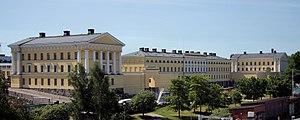
La Caserne maritime est un ensemble de bâtiments situé dans le quartier Katajanokka à Helsinki en Finlande.
L'architecture de la Finlande a une histoire de plus de 800 ans et, alors que jusqu'à l'époque moderne, l'architecture était fortement influencée par les courants des deux nations voisines de la Finlande, à savoir la Suède et la Russie, dès le début du XIXᵉ siècle, les influences sont venues directement de l'extérieur. Dans un premier temps, lorsque des architectes étrangers itinérants ont commencé à exercer dans le pays, puis lorsque la profession d'architecte finlandais s'y est établie. L'architecture finlandaise a également contribué de manière significative à plusieurs styles internationaux, tels que le Jugendstil, ou Art nouveau, le classicisme nordique et le fonctionnalisme. Plus particulièrement, les travaux de l'architecte moderniste Eliel Saarinen, l'architecte le plus connu du pays, ont eu une influence considérable à l'échelle mondiale. Mais l'architecte moderniste Alvar Aalto, considéré comme l'une des figures majeures de l'histoire mondiale de l'architecture moderne, est encore plus renommé qu'Eliel Saarinen. Dans un article de 1922, intitulé Motifs des âges passés, Aalto discute des influences nationales et internationales en Finlande :
Le ministère des Affaires étrangères est le ministère chargé des Affaires étrangères du gouvernement de la République finlandaise et est responsable de la préparation et la mise en œuvre de la politique étrangère du pays.